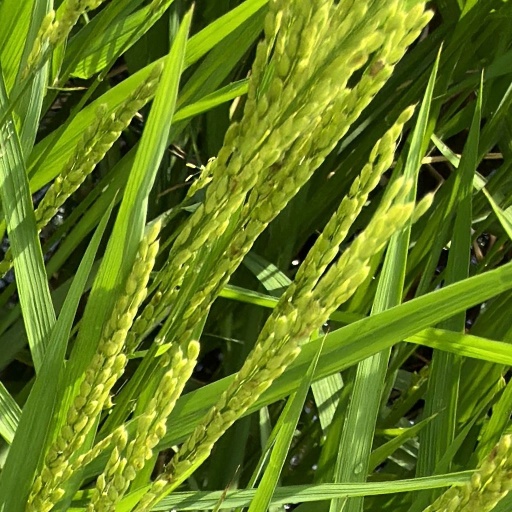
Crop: rice